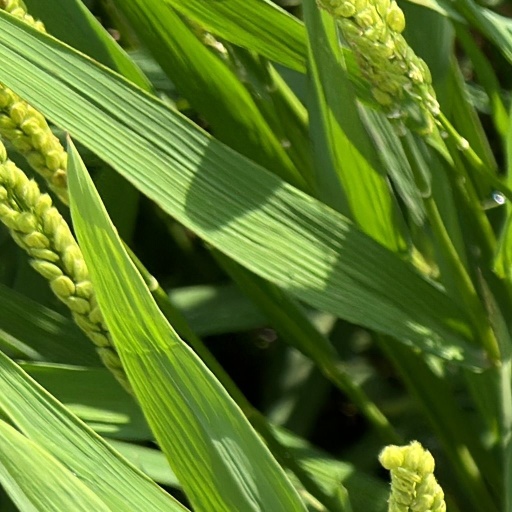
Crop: rice